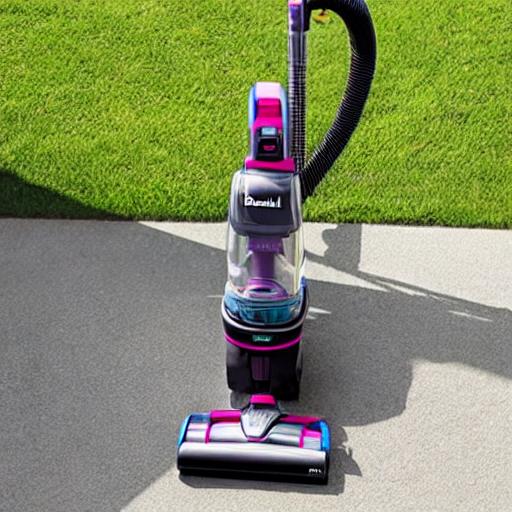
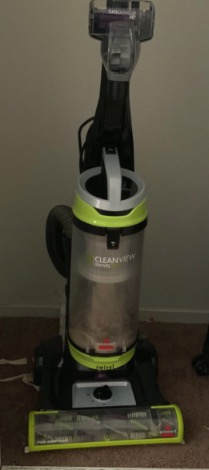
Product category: items_vacuum
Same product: no